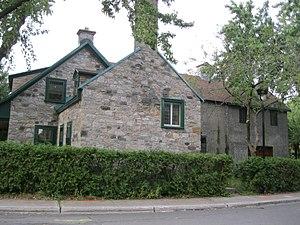
La maison Joseph-Dagenais, construite en 1825, est située au 337 Gouin est, à l'intersection de la rue Saint-Denis, dans l'arrondissement de Ahuntsic-Cartierville, à Montréal. Wikimapia
La maison Joseph-Dagenais est une maison particulière montréalaise qui, en dépit de nombreuses transformations, affiche encore les caractéristiques d'une maison en pierre traditionnelle du Sault-au-Récollet et de Rivière-des-Prairies des années 1820.